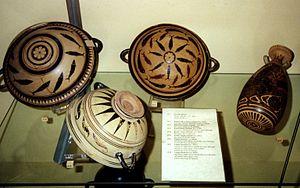
Le musée archéologique national de Tarente dit aussi MArTA est un musée consacré à l'histoire de Tarente et du monde apulien de la période préhistorique au haut Moyen Âge.